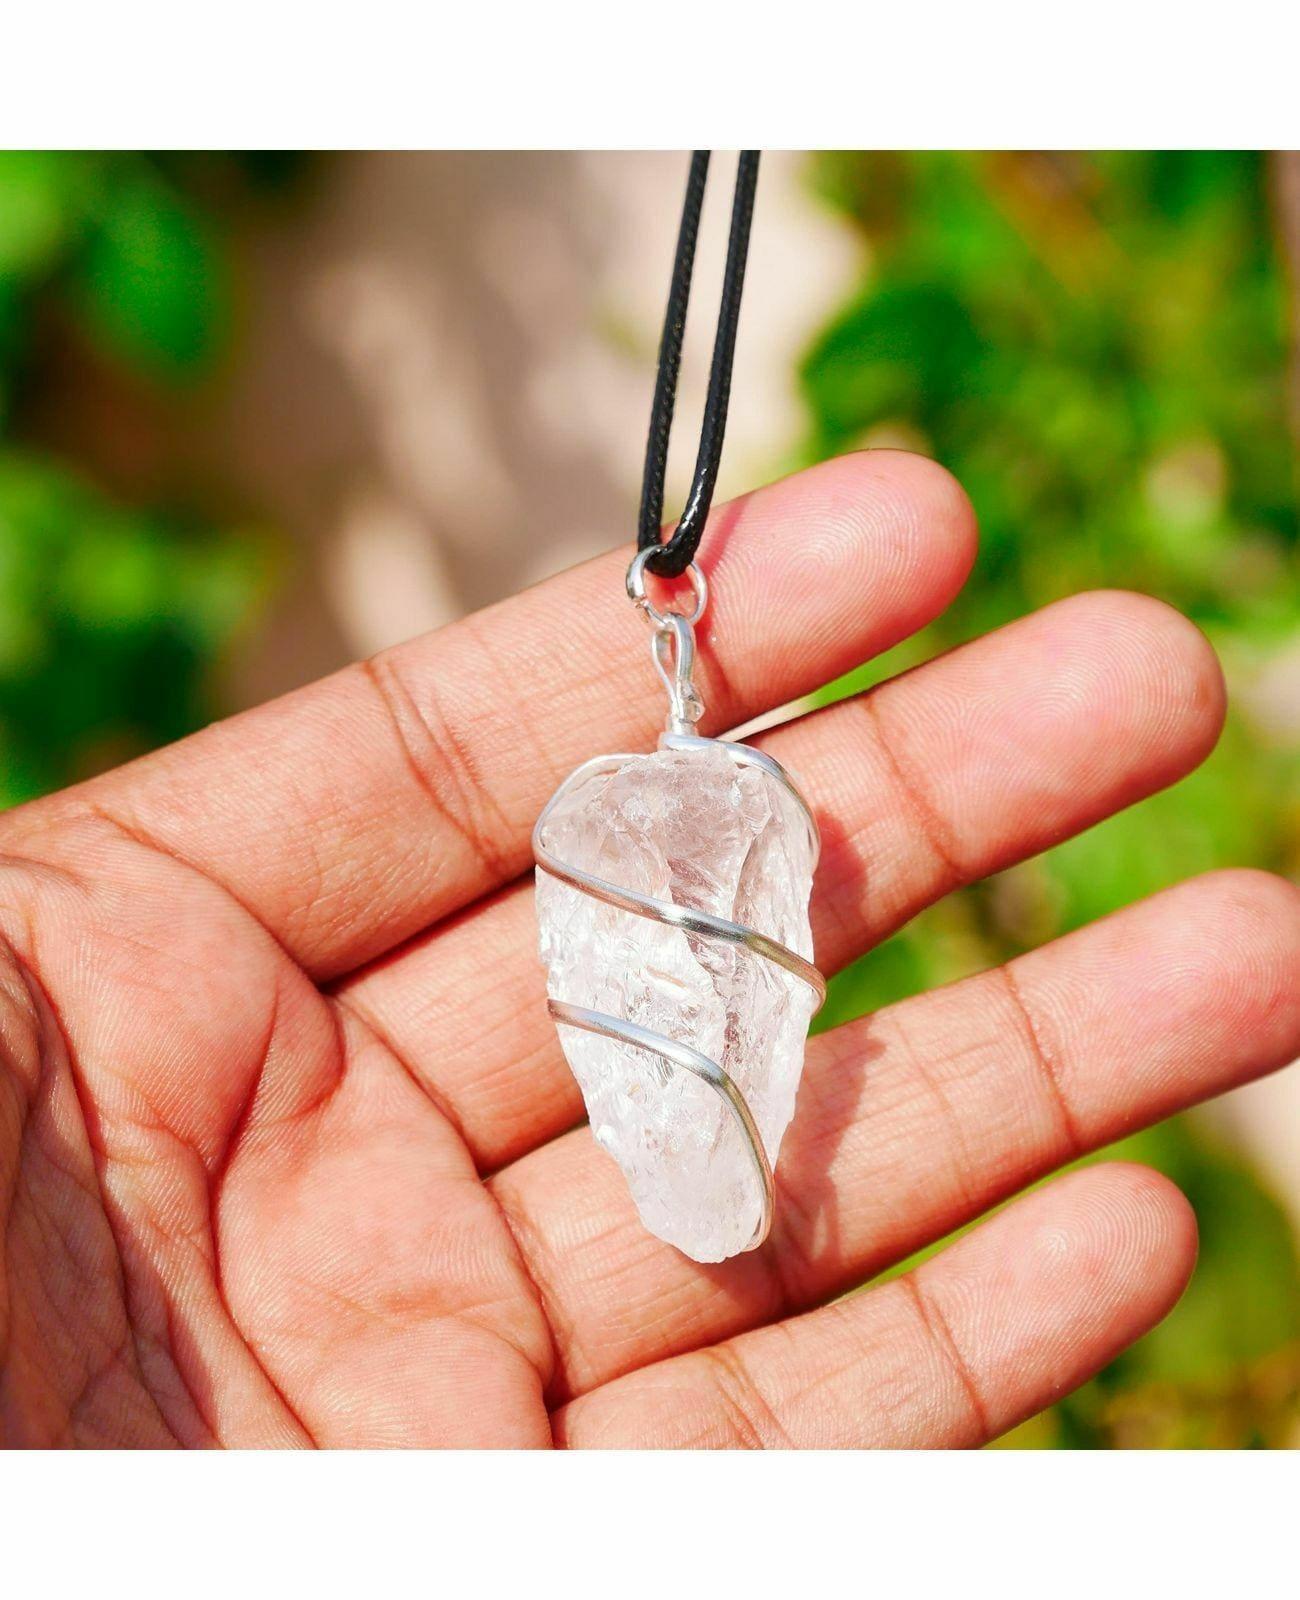
Reikved Raw Wire Wrap Clear Quartz Stone Natural Healing Crystals And Stones Crystal Pendants Necklace (Pack Of 399)
Type: Necklaces
Brand: Reikved
Price: Rs. 399
 Buy with confidence - we are committed to providing the best jewelry and excellent services to you. If any quality issue occurs, please dont hesitate to turn to our customer service for help, we will spare no effort to help you solve the problem.
Features: Well crafted necklace - this pendant necklace can be worn by both men and women, it is good to go will all kinds of casual, formal and party wears. With silver wire wrapping and raw healing crystals, this elegant and beautiful pendant looks divine and can be paired with all types of everyday attires,Stylish jewelry- with a silver curved wrapping, this crystal pendant is a great fashion accessory for your everyday need. Made with raw-natural crystals and healing stones, this prosperity chakra healing pendant is great for chakra balancing and accomplishing the modern jewelry trend. It provides a bold and elegant charm with its aesthetic beauty.,Good luck crystals - it also attracts good luck, wealth, and success to the wearer. The chakra necklaces also enhance self-confidence, motivation, abundance, prosperity, and self-expression.,Gift item - this beautiful pendant is a great gift choice for your dear ones as it will protect them from dark energies and negative thoughts . Thus purifying their aura. . You may gift it to your loved ones, friends, colleagues, or relatives. It is a great gift for motivation, cleansing .